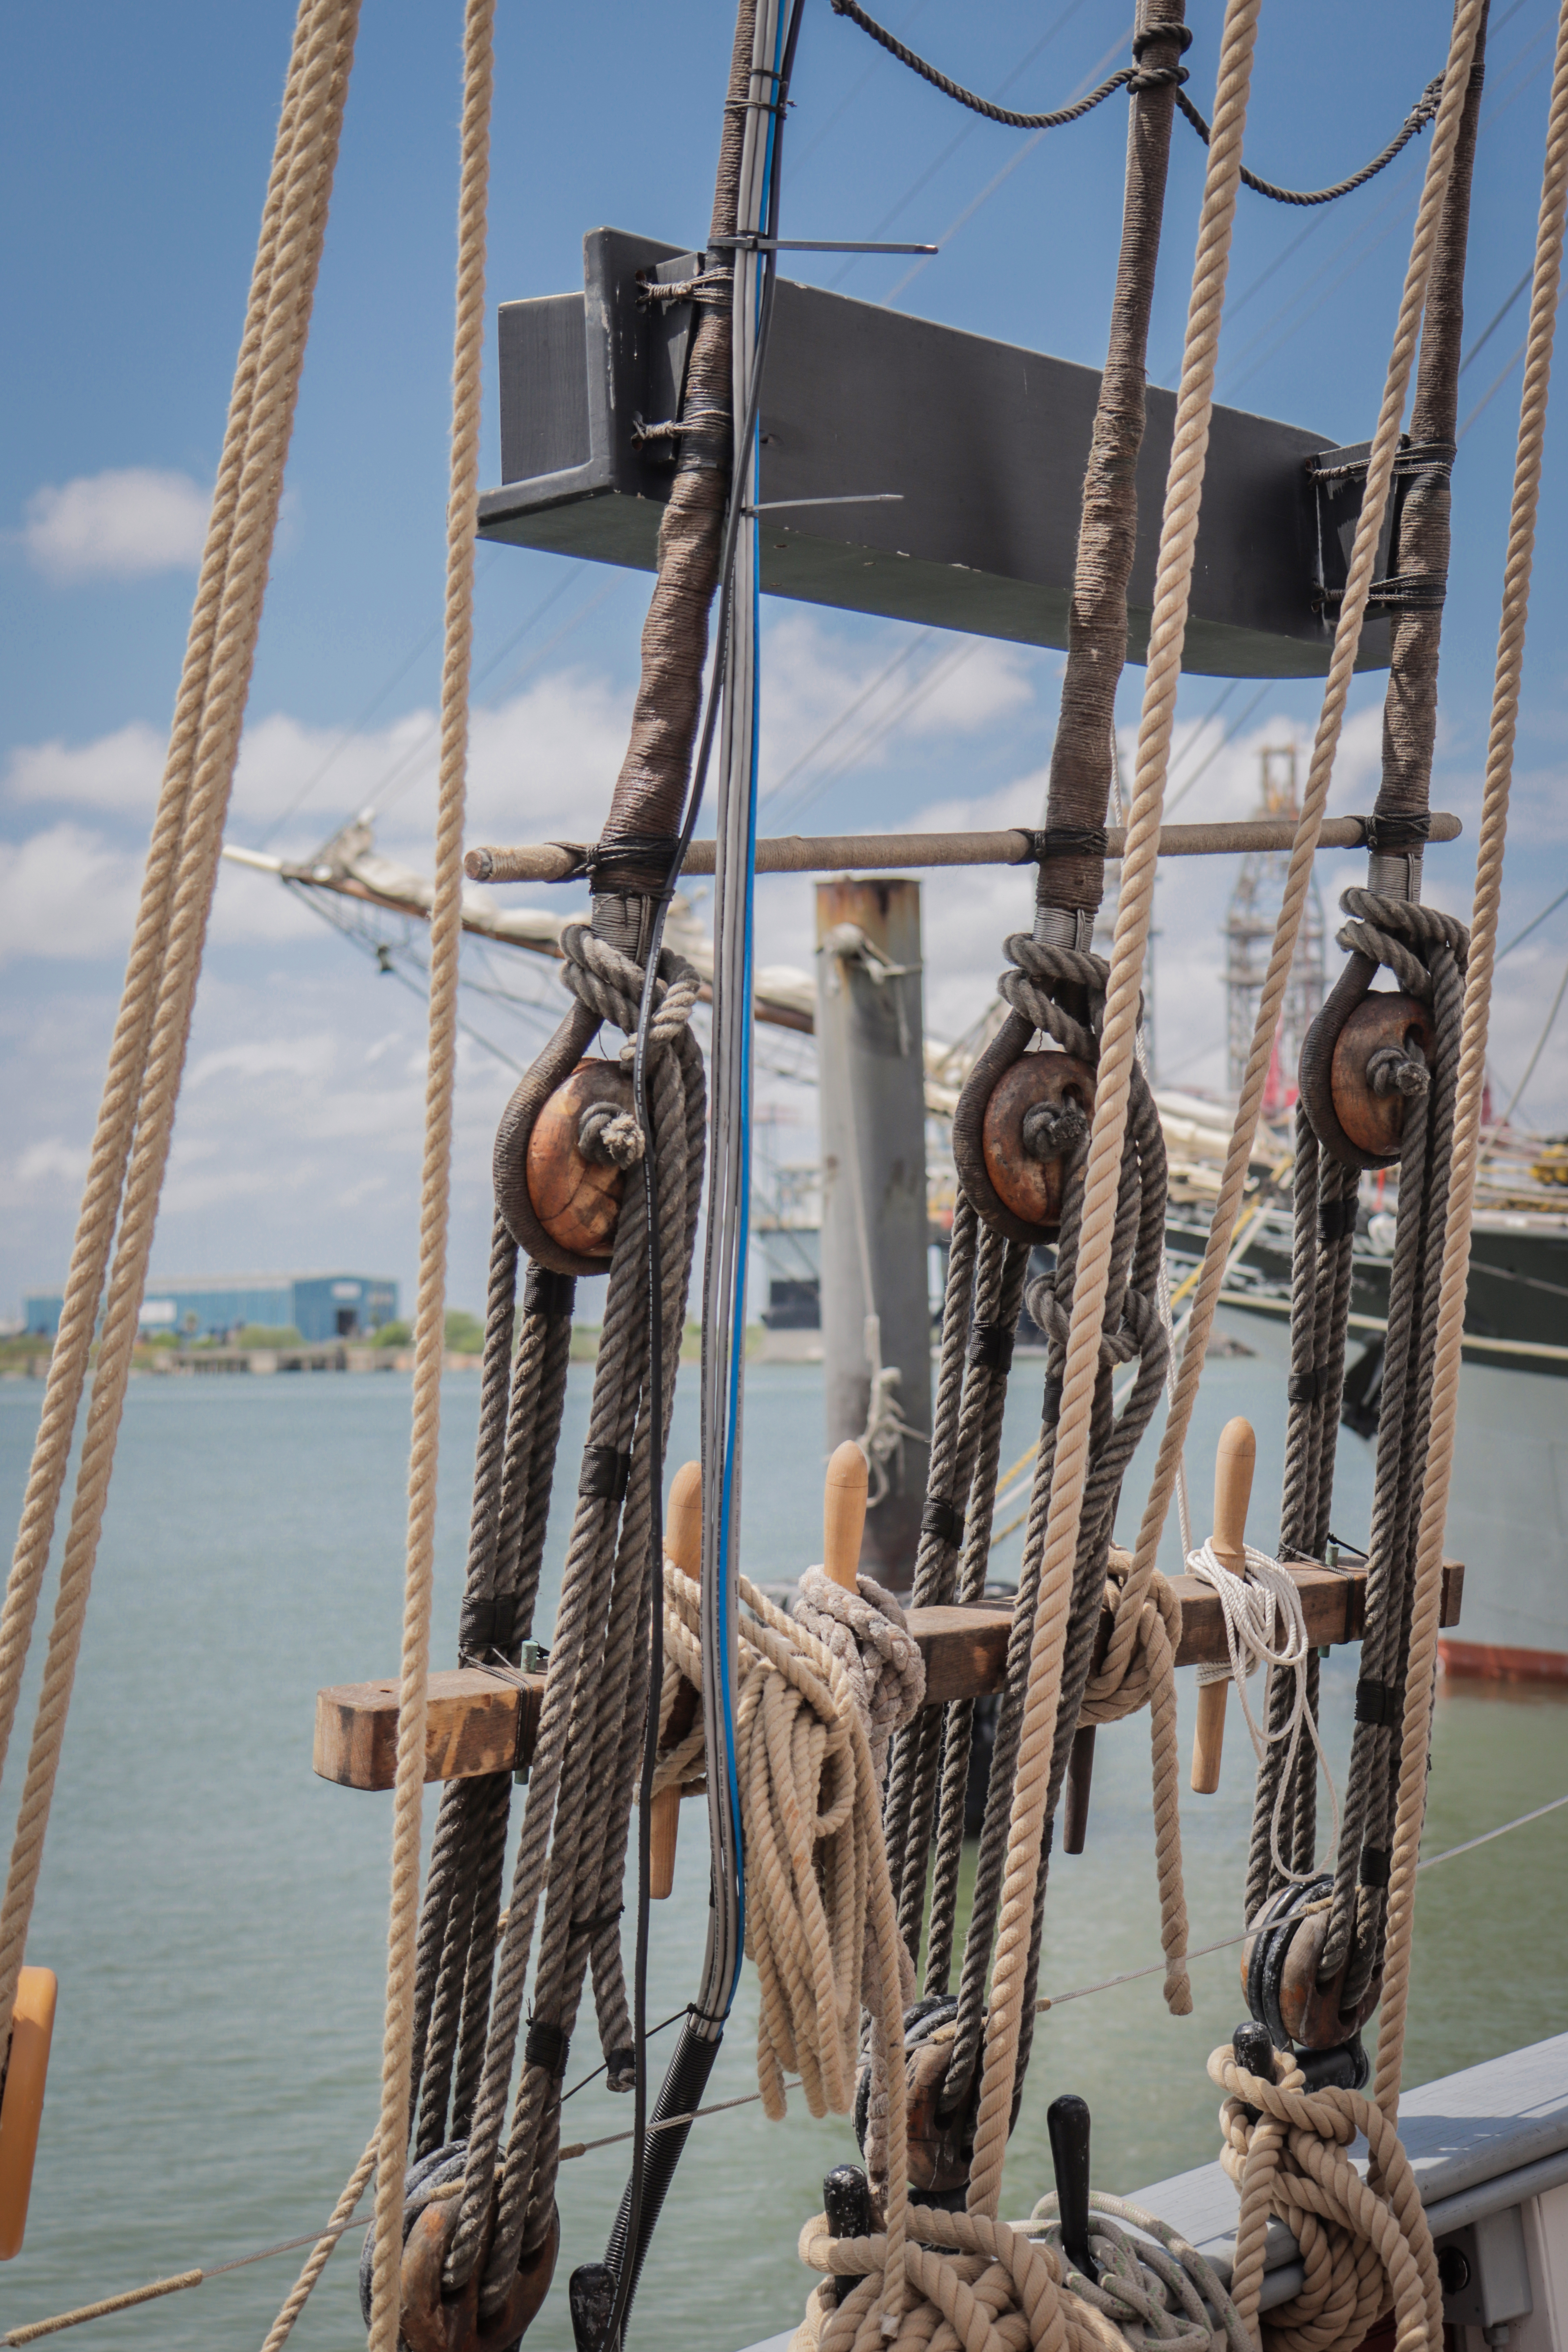
tallship, ship, boat, dock, water, sky, clouds, outdoors, galvestontx, galveston, texas, gulfofmexico, watercraft, naval architecture, boats and boating equipment and supplies, wood, mast, vehicle, sailboat, tall ship, cloud, rope, sail, harbor, sailing, windjammer, barquentine, water transportation, lake, ship replica, full rigged ship, port, barque, sailing ship, training ship, building, clipper, deck, electricity, metal, east indiaman, Rope rhythmic gymnastics, galleon, carrack, channel, brigantine